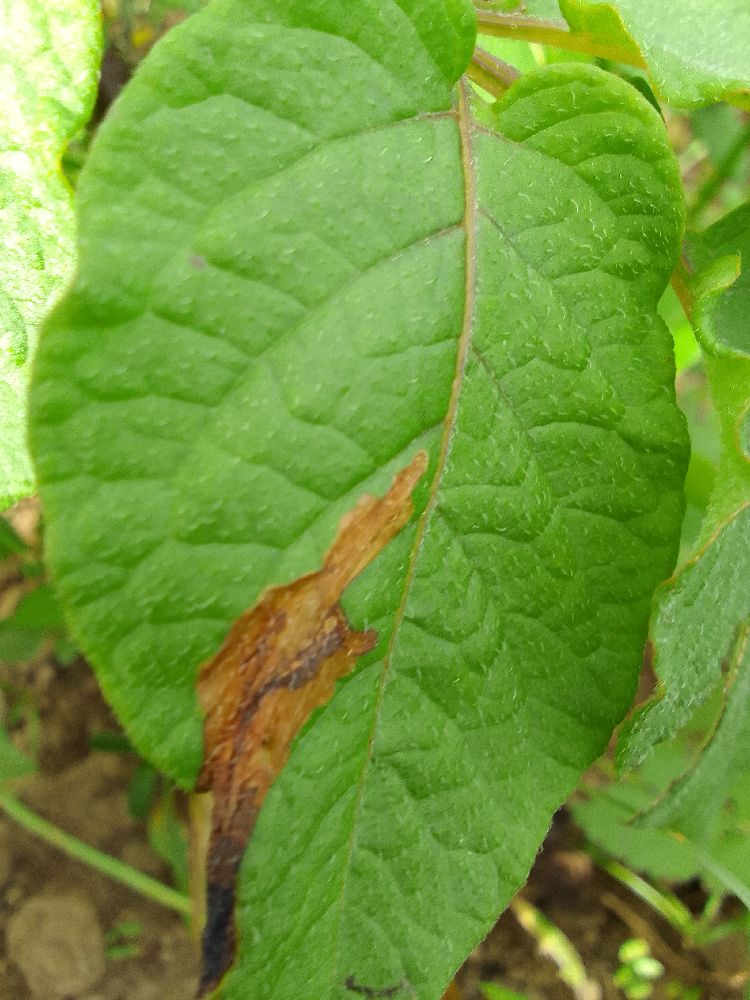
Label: Late blight